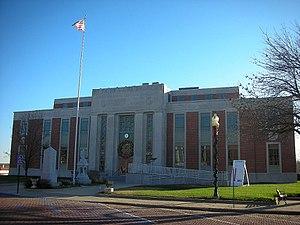
Le comté de Callaway est un Comté de l'État américain du Missouri.
Fulton est une ville du comté de Callaway dans l'État du Missouri aux États-Unis.